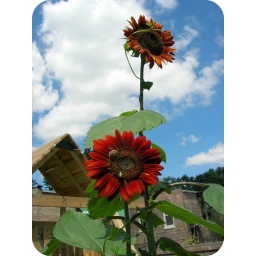
diego picked these kind of sun flowers to plant this year in our garden.